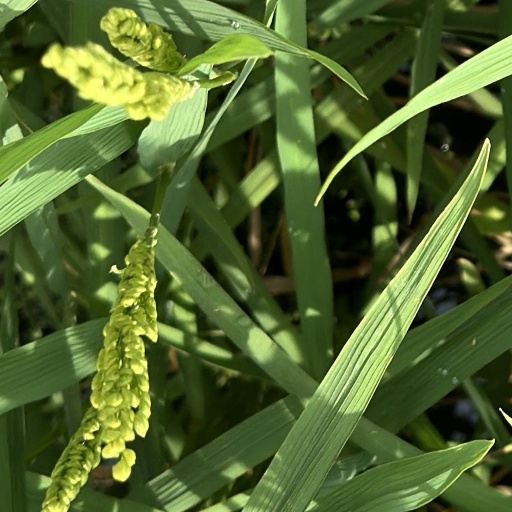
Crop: rice